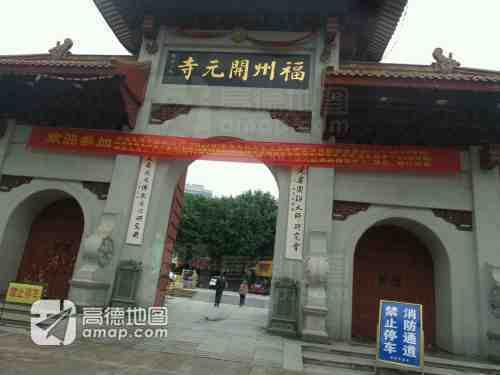
地标名称：福州开元寺
所在城市：福州市·鼓楼区